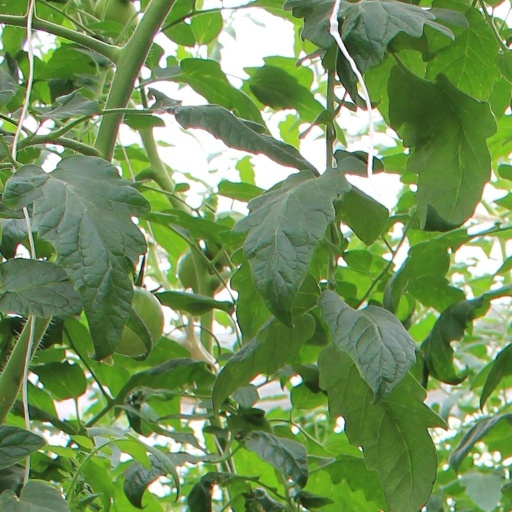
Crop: tomato